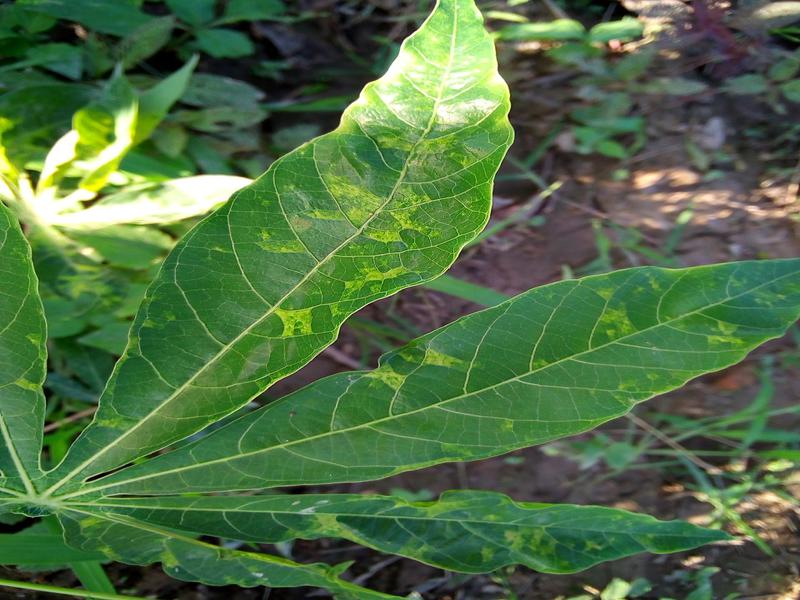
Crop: cassava
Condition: mosaic_disease